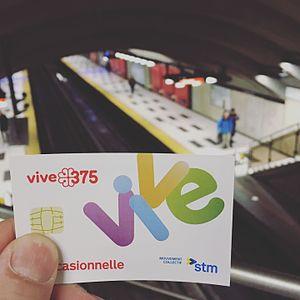
Carte OPUS à l'effigie du 375e anniversaire de Montréal
Le 375ᵉ anniversaire de Montréal est un événement historique célébré en 2017 à Montréal.